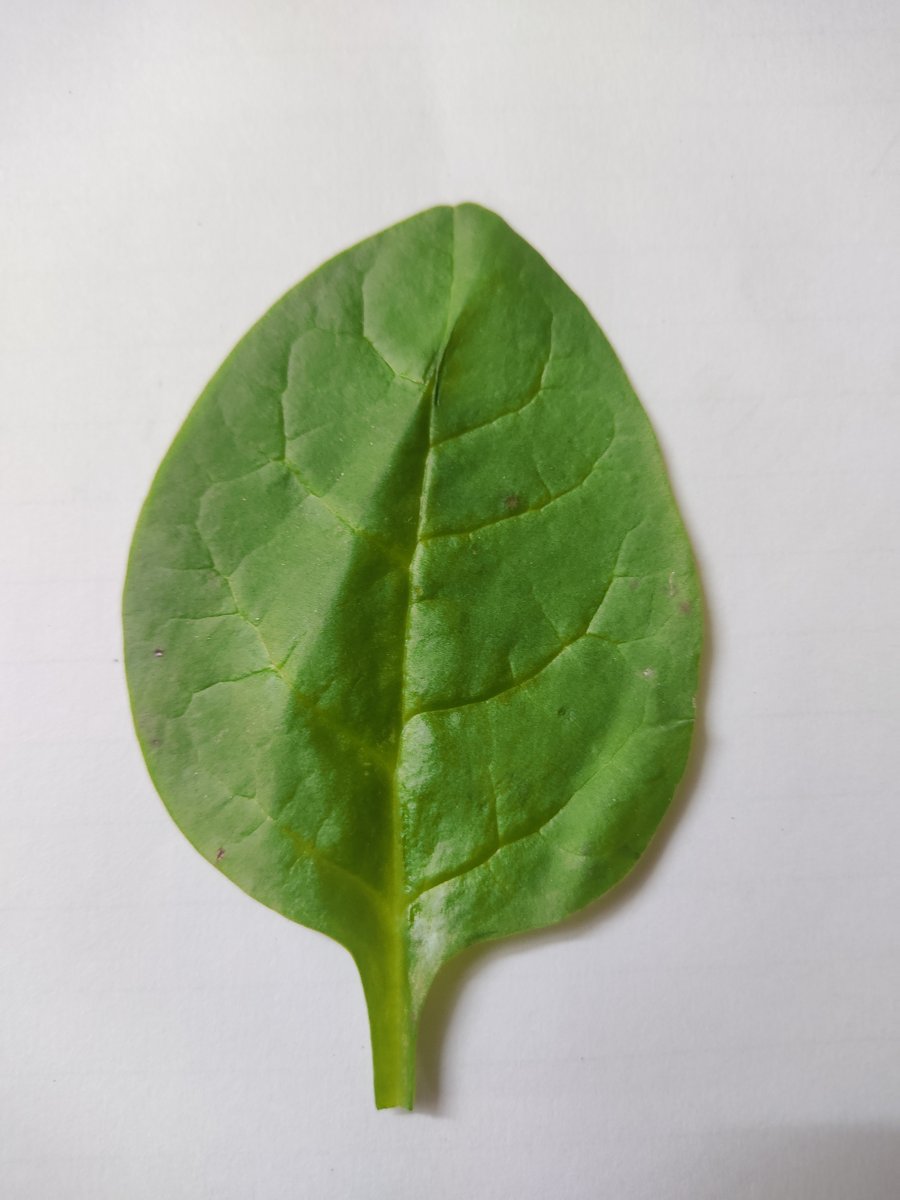
Label: Healthy-Leaf